Nazilli

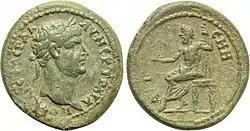
Coins from the ancient city of Harpasa (Ancient Greek: Ἅρπασα), within the borders of the Esenköy village of Aydın-Nazilli district.

These people practiced weaving and thus planted cotton in the area for this purpose. The Oghuz Turks were succeeded by the Anatolian beyliks of Menteşe (in 1280) and then Aydinids.